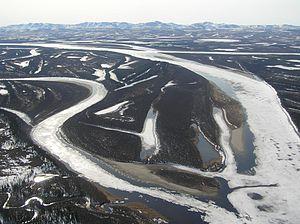
La rivière Kobuk est une rivière au nord-ouest de l'Alaska aux États-Unis, de 450 kilomètres de long.